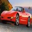
Label: automobile